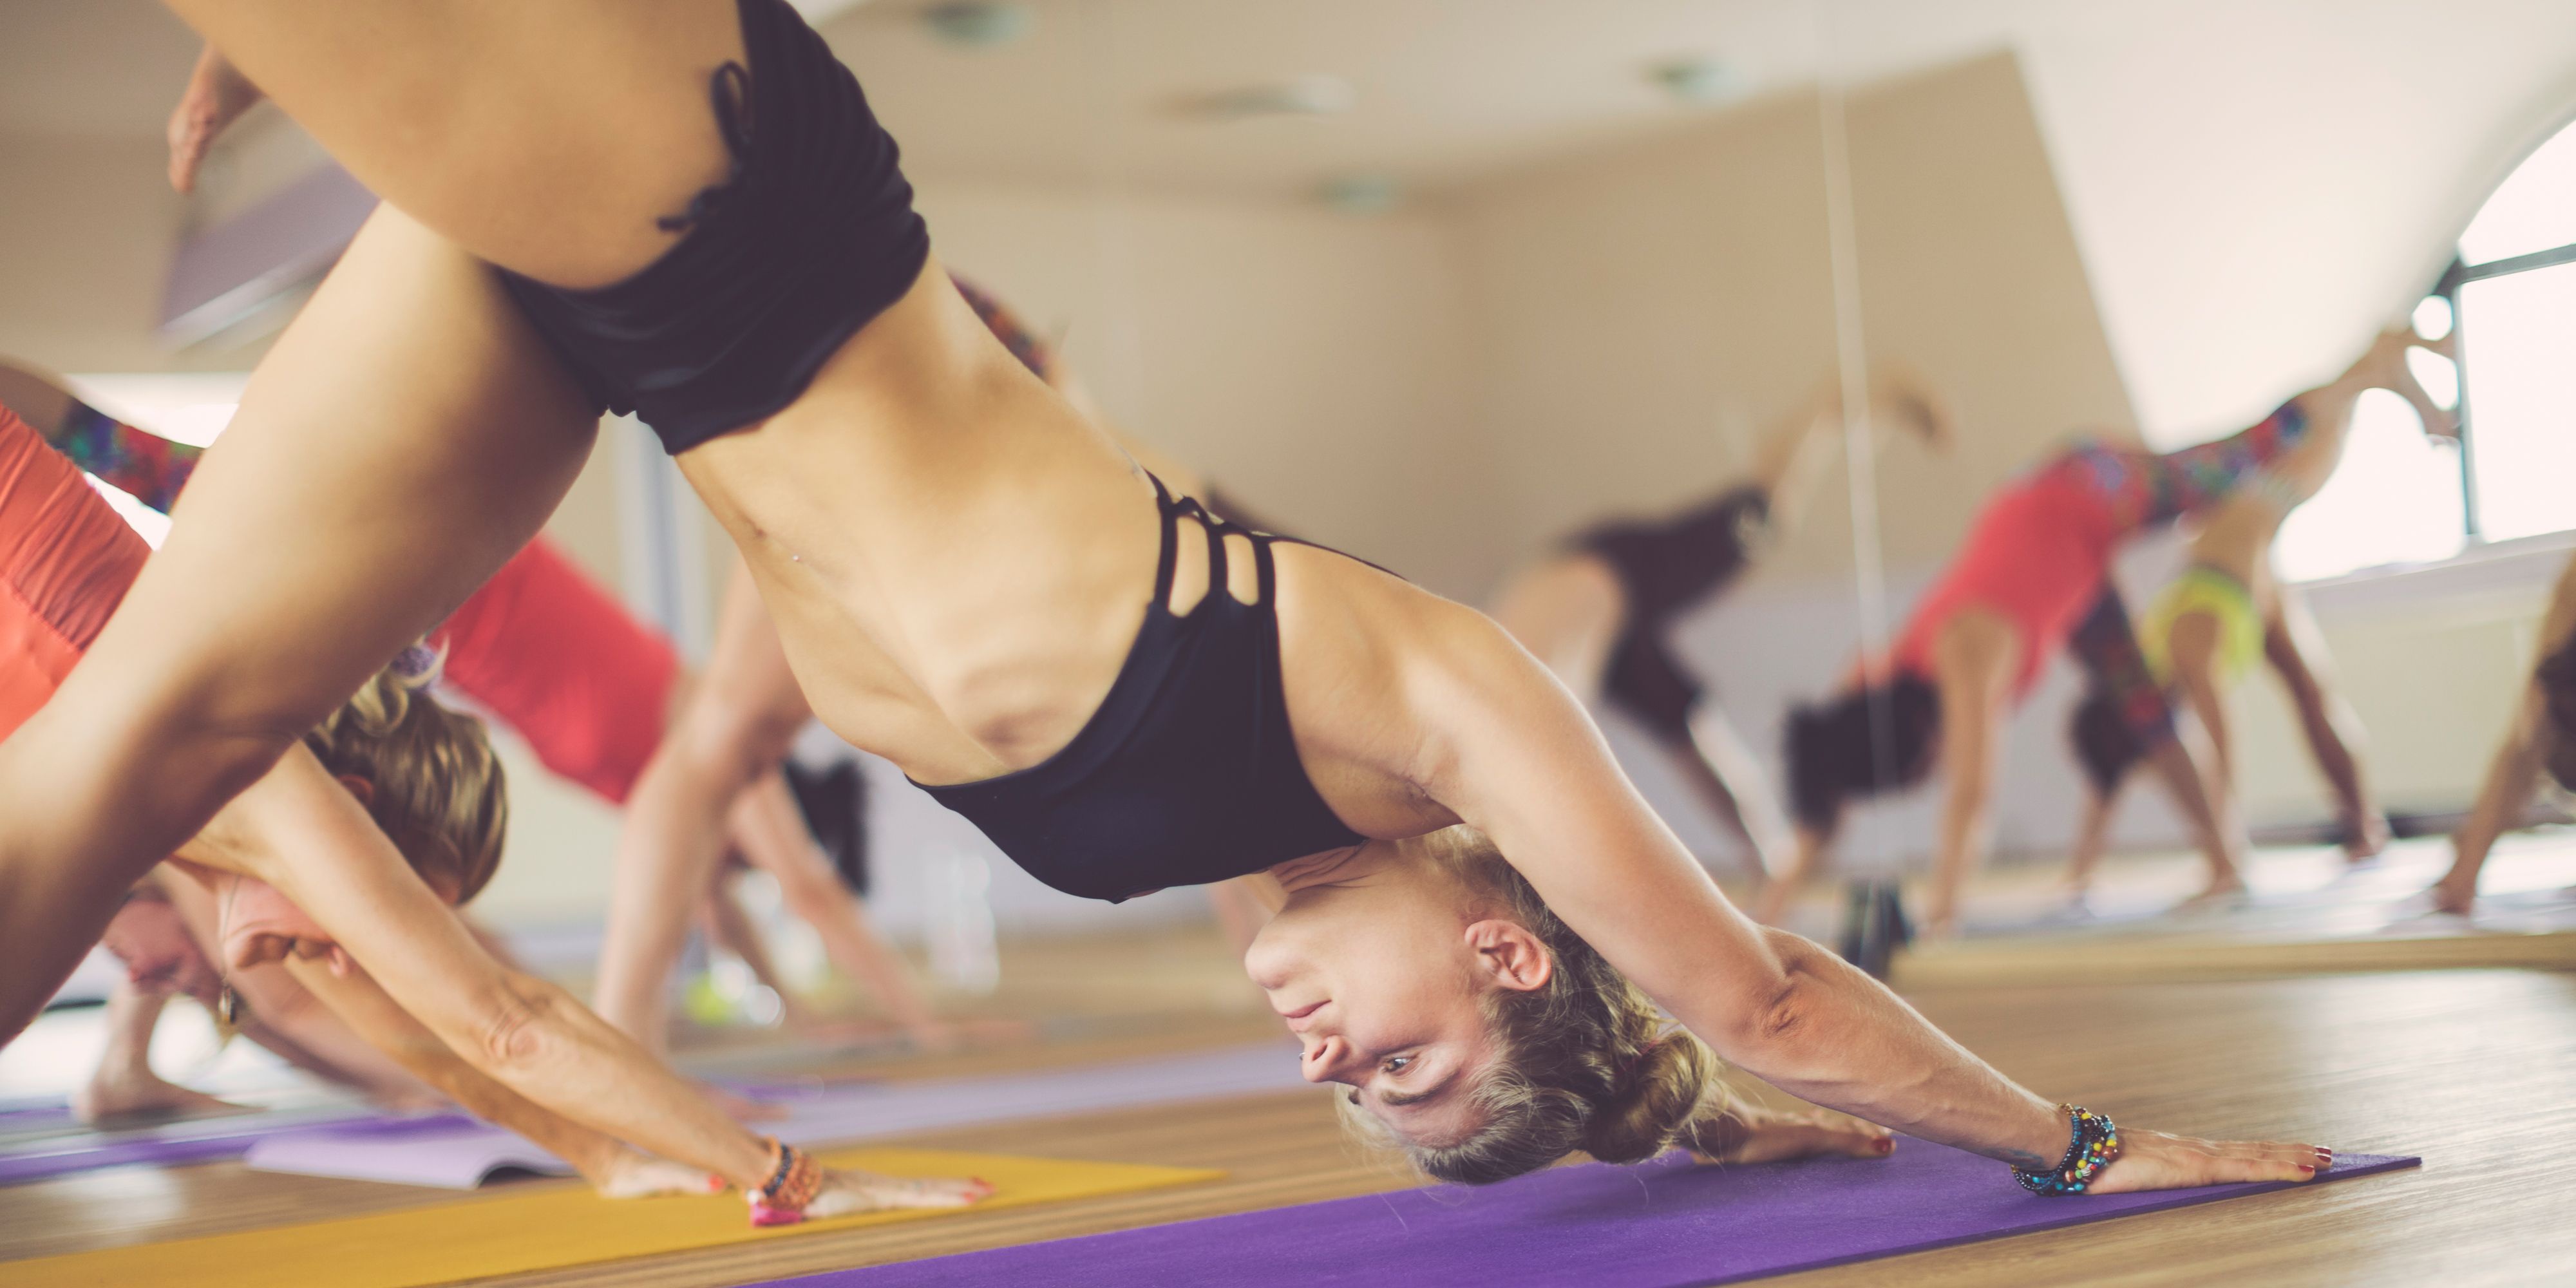
women, model, people, girl, photography, joint, thigh, knee, swimwear, sportswear, entertainment, sports, leisure, competition event, barefoot, performing arts, fun, physical fitness, flooring, human leg, abdomen, event, trunk, balance, exercise, chest, competition, foot, calf, performance, waist, choreography, performance art, fitness professional, room, undergarment, acrobatics, gymnastics, lingerie, public event, dancer, artistic gymnastics, individual sports, stretching, ankle, toe, underpants